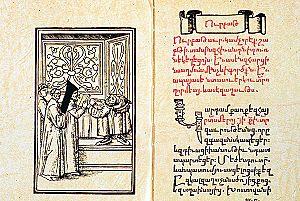
Hakob Meghapart est le premier imprimeur arménien et fondateur de l'imprimerie arménienne. Il développe son activité à Venise au début du XVIᵉ siècle.
Urbatagirk est le premier livre imprimé en arménien. L'impression fut réalisée à Venise, en 1512 par Hakob Meghapart. Urbatagirk comptait 124 pages imprimées en rouge et noir, dont 24 étaient colorées.